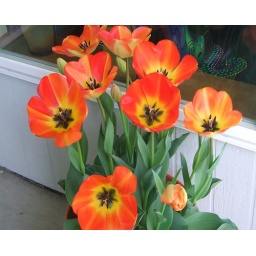
These flowers are on the porch at a friend's house in Bellevue.